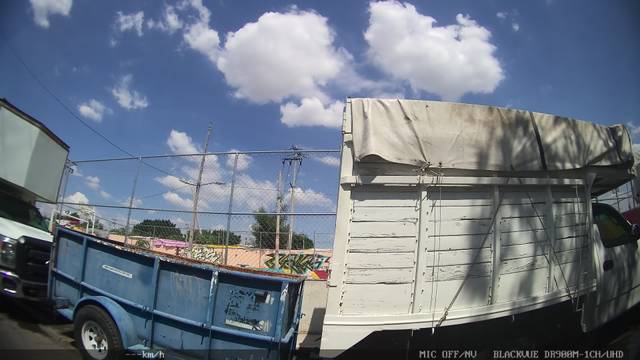
Region: Mexico
Coordinates: 19.448, -99.103